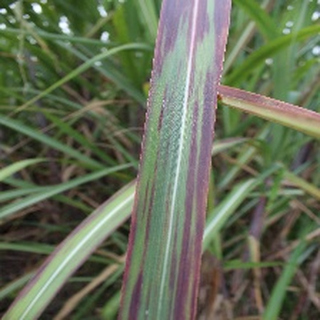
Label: sugarcane_bacterial_blight